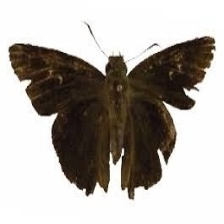
Species: COMMON BANDED AWL